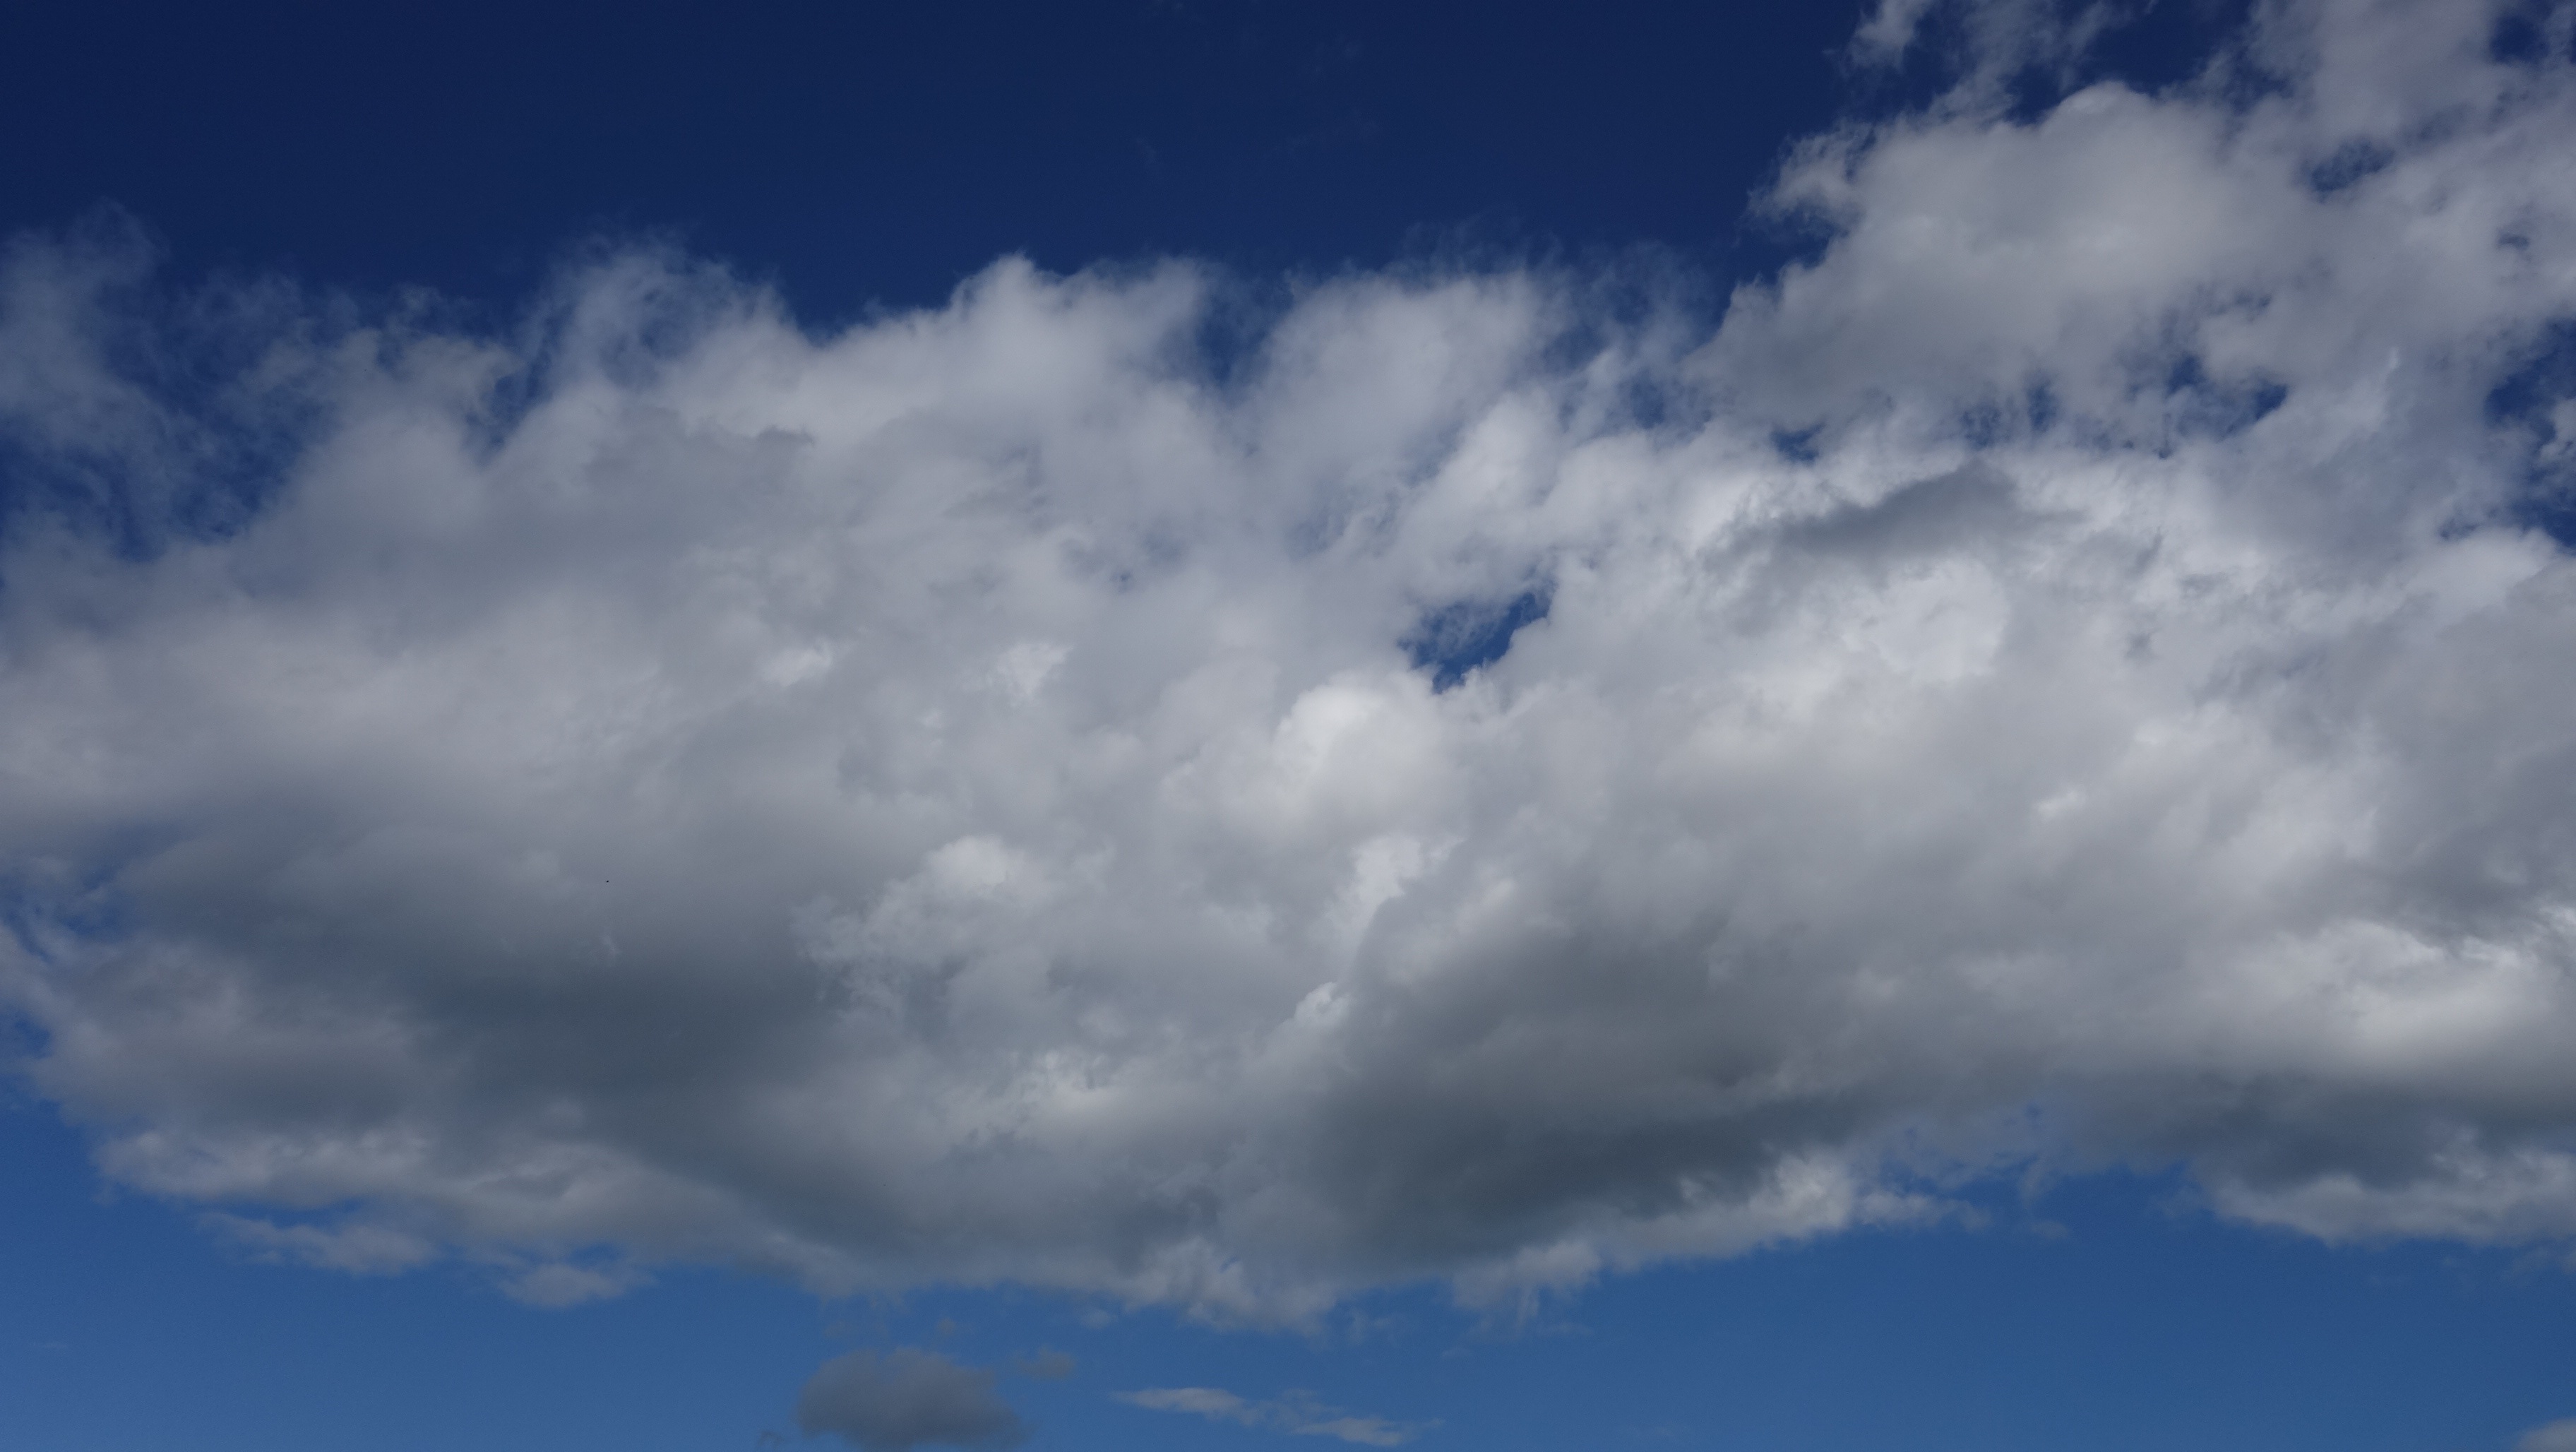
cloud, sky, atmosphere, daytime, cumulus, blue, background, cumulus clouds, meteorological phenomenon, atmosphere of earth